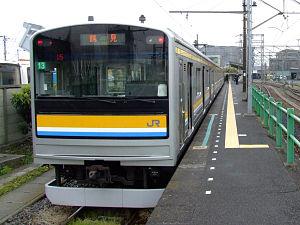
La ligne Tsurumi est une petite ligne ferroviaire du réseau JR East au Japon. Elle relie les gares de Tsurumi et Ōgimachi dans la préfecture de Kanagawa. La ligne comporte 2 embranchements qui permettent d'atteindre la gare d'Umi-Shibaura d'une part, et celle d'Ōkawa d'autre part.